2010 Penang dragon boat tragedy

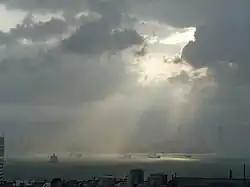
According to Shamsir Mohamed, officer of Marine Department (northern region), the Penang Strait was unsuitable for any water sports activity due to busy traffic, unpredictable weather, and strong currents.

There are several controversies that occurred before, during and after the incident. The school was found to have disregarded the safety guidelines for co-curricular activities set by Penang Education Department, which required school management to inform security authorities of the activities to ensure that students' safety could be ensured prior to extracurricular outdoor activities. The revelation also found out that the group did not seek approval or get clearance to conduct training session in this area. On 4 November 2010, Penang Forward Sports Club revealed to a parent of a deceased victim that the dragon boat training was unscheduled and conducted due to student requests to a new teacher already interested in joining the training session. Lok Yim Pheng, the secretary-general of the National Union of the Teaching Profession (NUTP), criticized the organizers, coordinators and teachers for developing a reputation of a lack of safety sense, citing another tragedy involving three women who drowned on a 1Malaysia school camping trip due to collapse of suspension bridge in Perak.